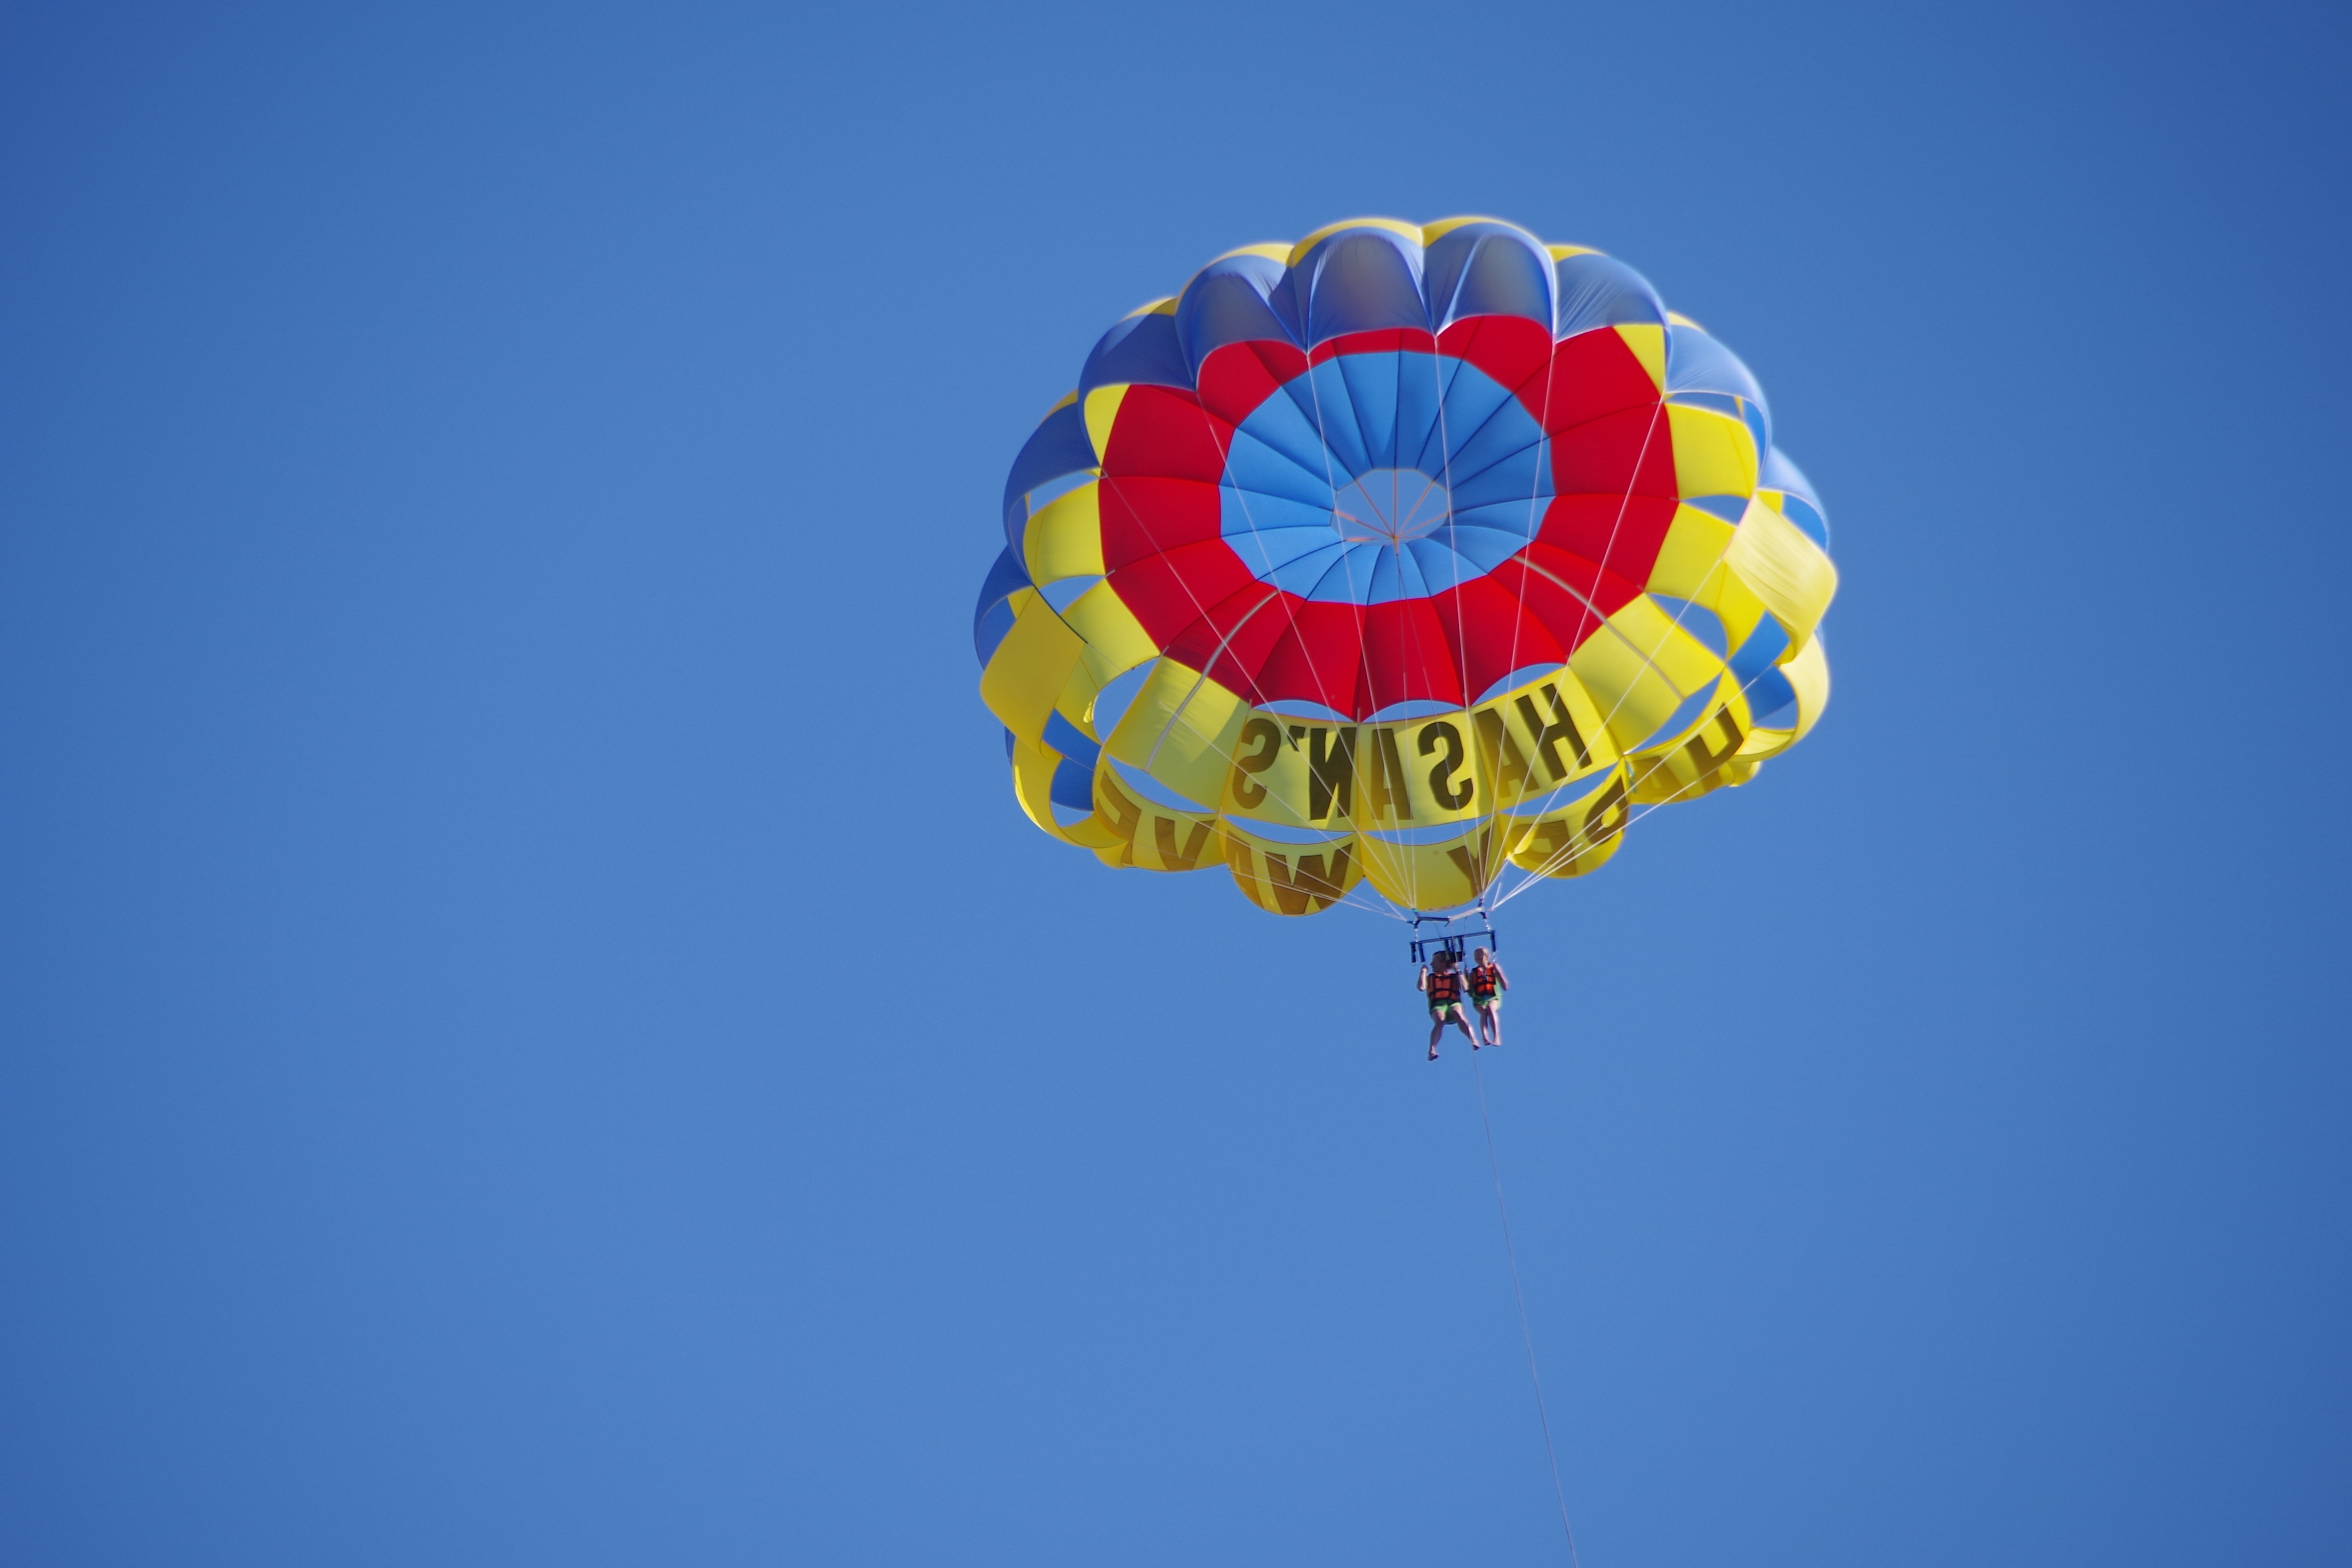
fly, high, sailing, blue, extreme, extreme sport, toy, parachute, fun, sports, turkey, parasailing, parachuting, water sport, atmosphere of earth, windsports, kite sports, surface water sports, towed water sport